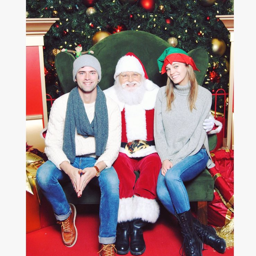
western christian holiday and holidays everybody .